Jans der Enikel

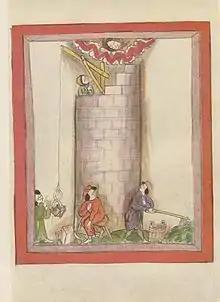
Illustration of builders working on the Tower of Babel, with God speaking out of a cloud, from a manuscript of Jans' "Weltchronik".

In his own works, he identifies himself as Jans, the grandson of Jans: "enikel" is simply the Middle High German word for "grandson" (modern German: "Enkel").